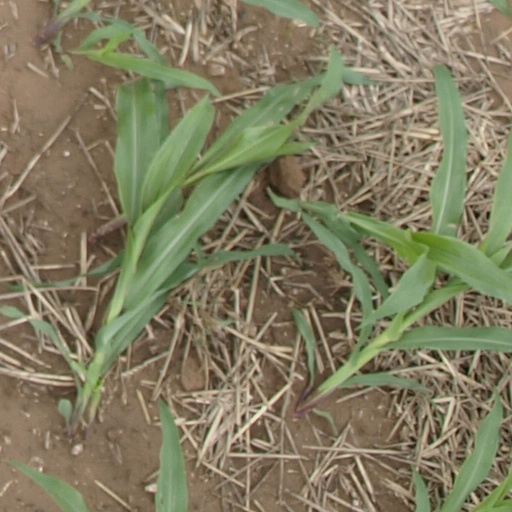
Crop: maize; corn